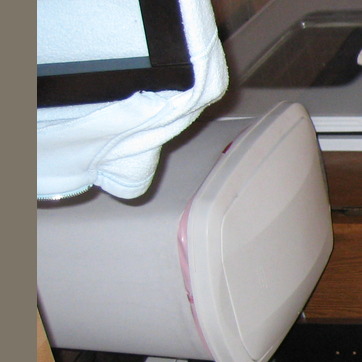
Material: plastic